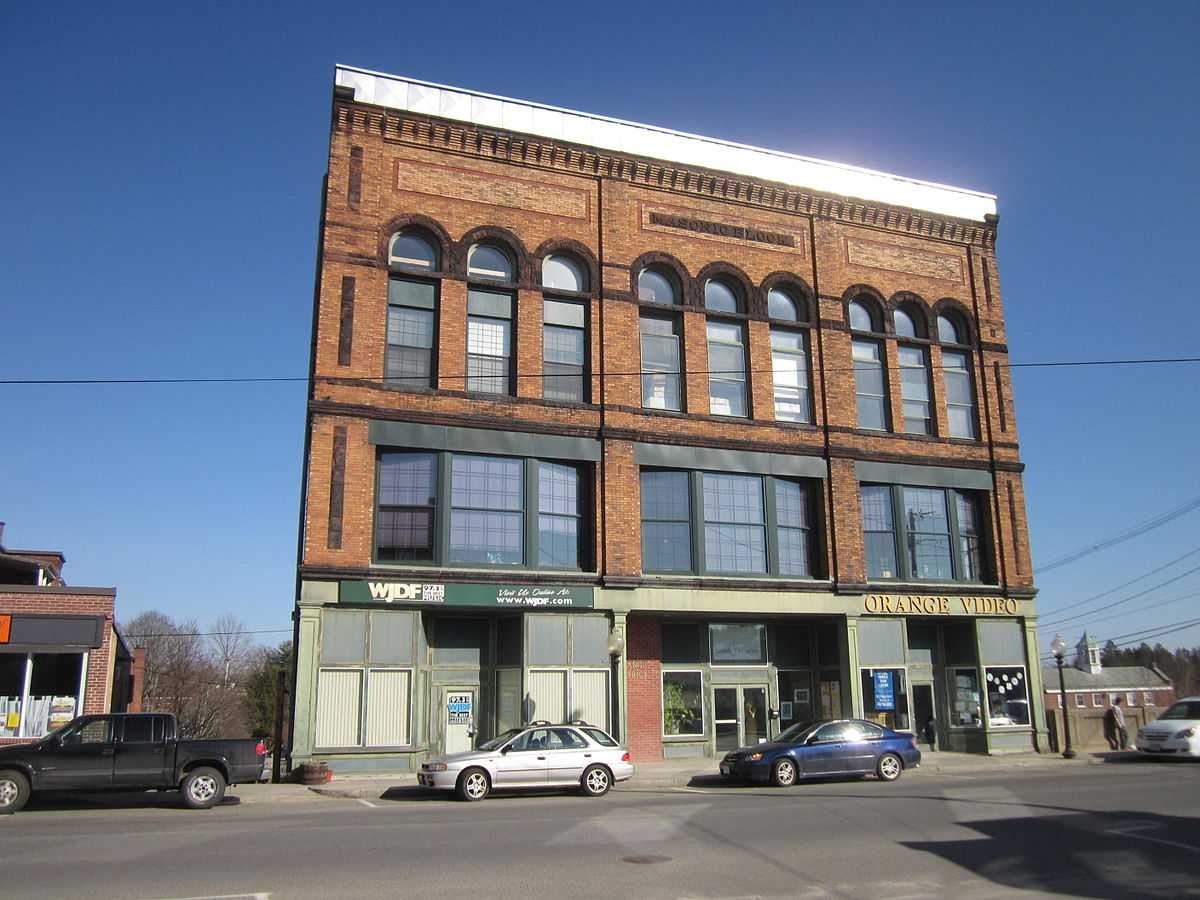
Label: Orange